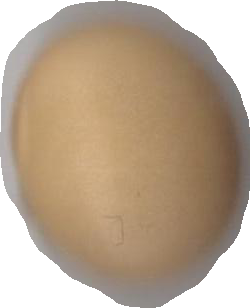
Variety: Dega